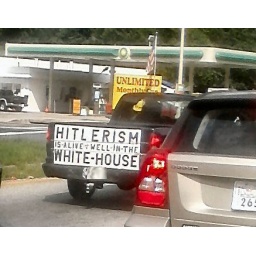
Interesting sign we saw on a pickup truck up near Baltimore.